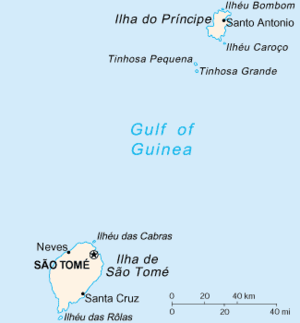
Cet article liste les villes de Sao Tomé-et-Principe de plus de 1 000 habitants.